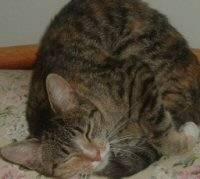
Breed: Bengal